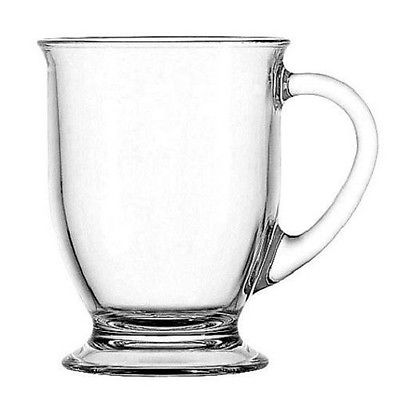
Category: mug